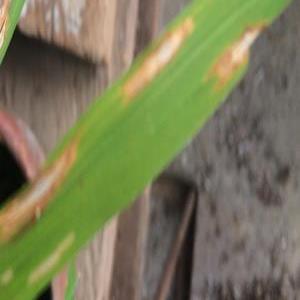
Disease: Blast